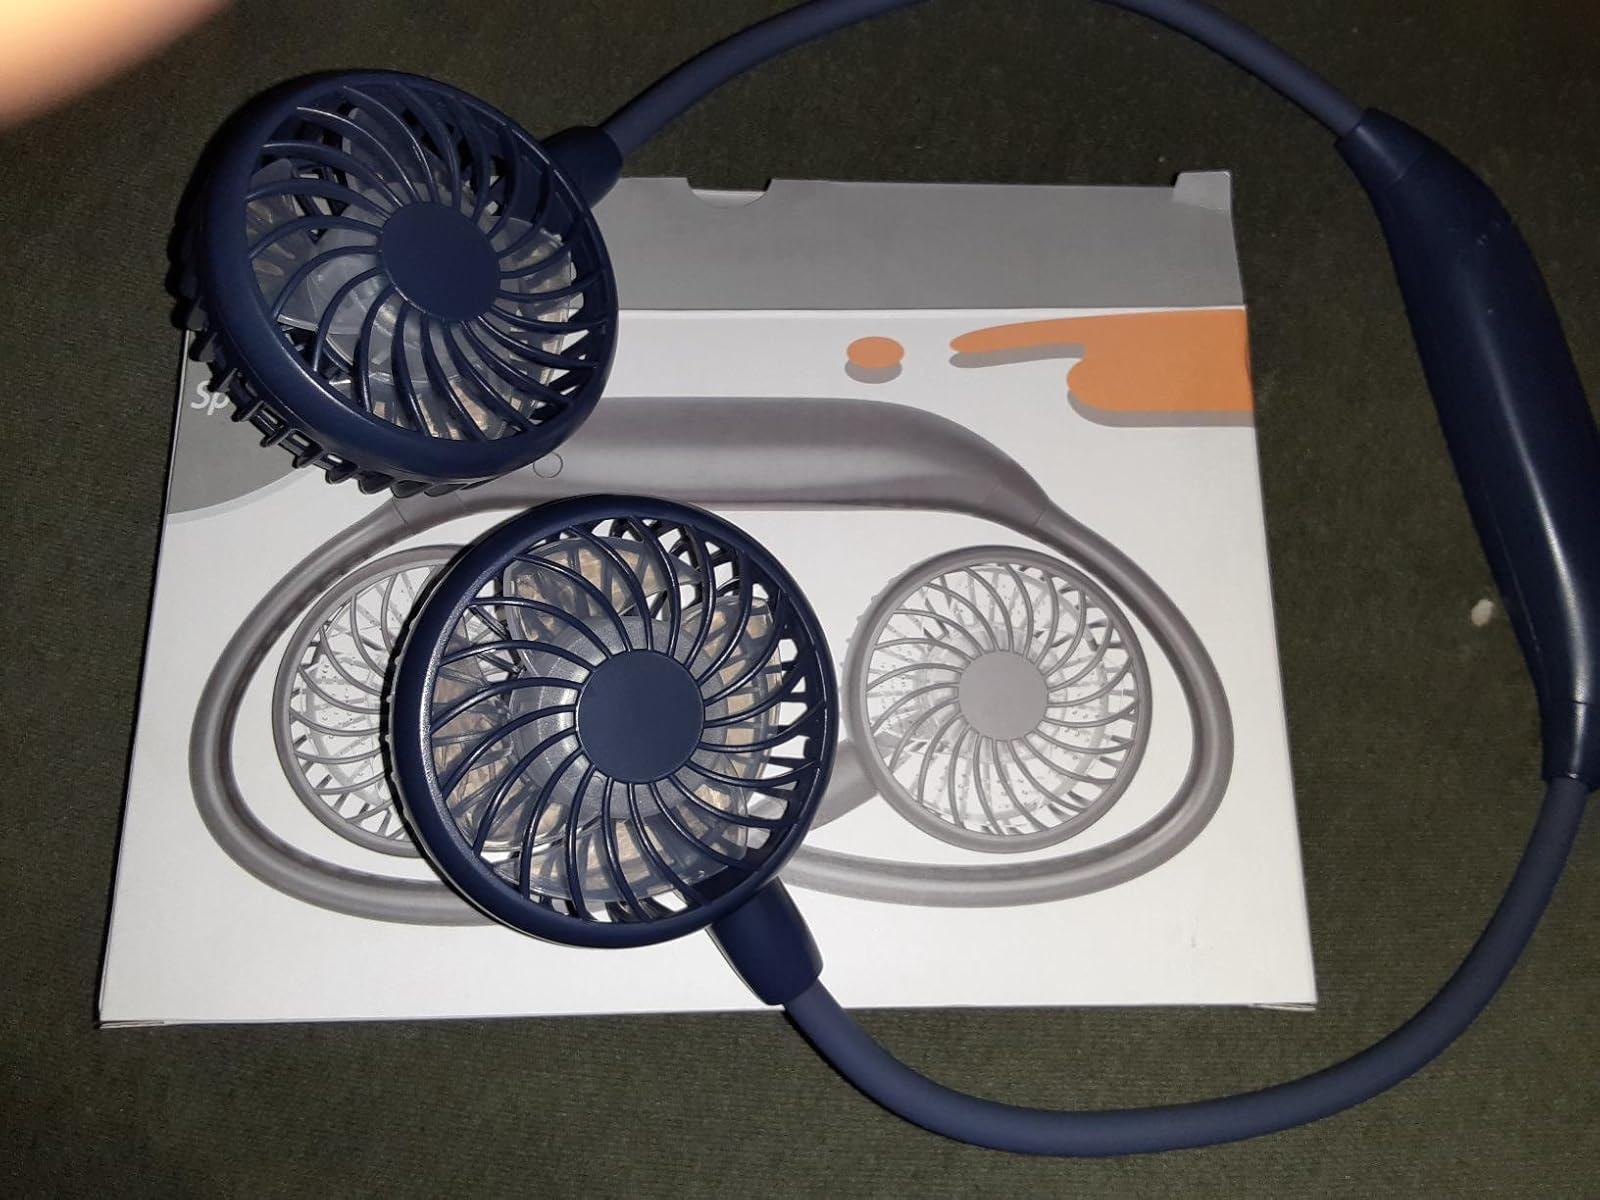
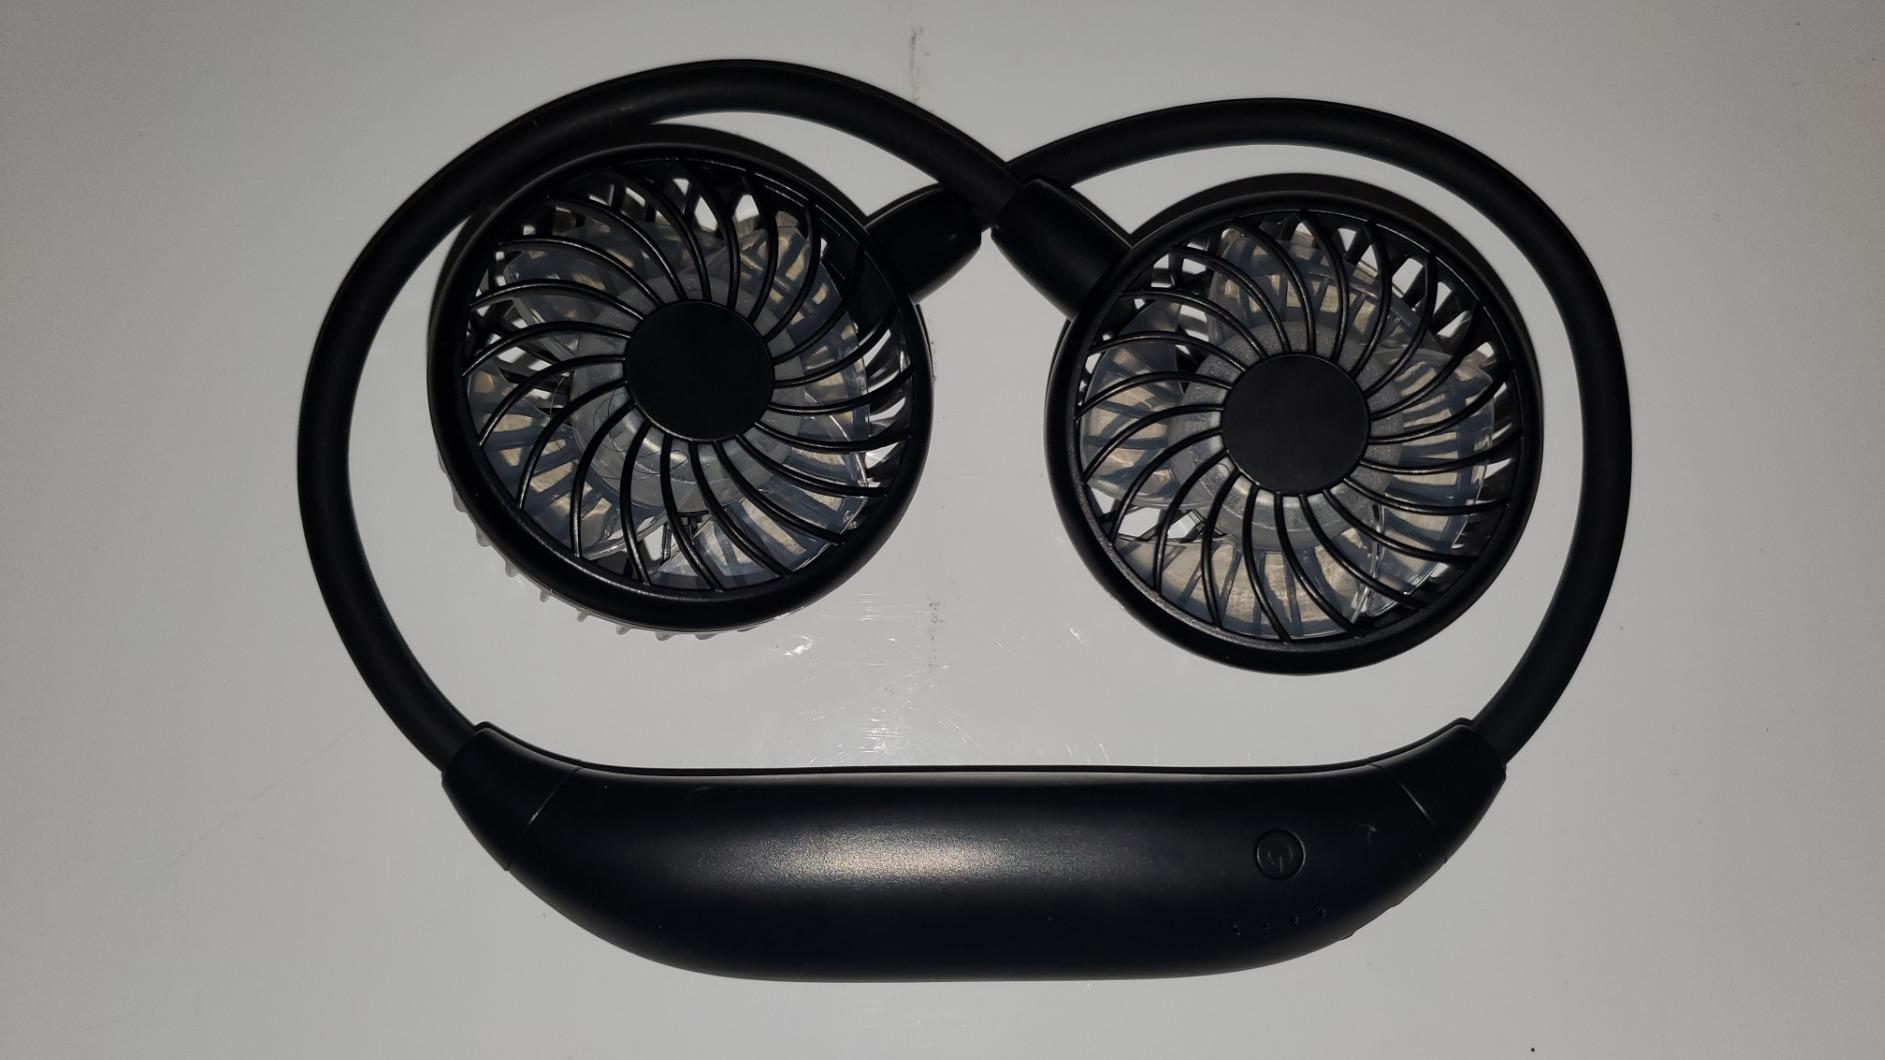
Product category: fan
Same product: no